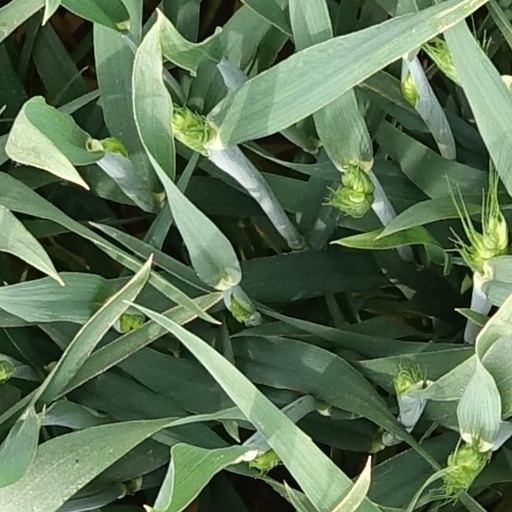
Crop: wheat